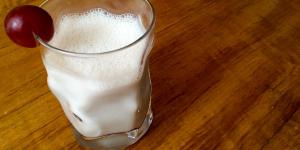
batido energetico para el desayuno